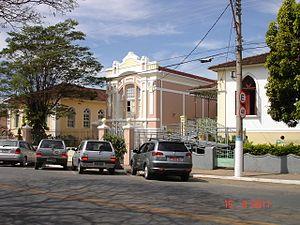
Cláudio est une municipalité brésilienne de l'État du Minas Gerais et la microrégion de Divinópolis.